Ontario wine

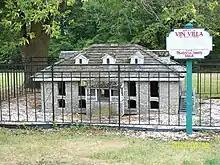
A scale-replica of Vin Villa on Pelee Island, the first commercial winery opened in Canada

The first commercial winery that was established in Canada was in Ontario, on Pelee Island in 1866.